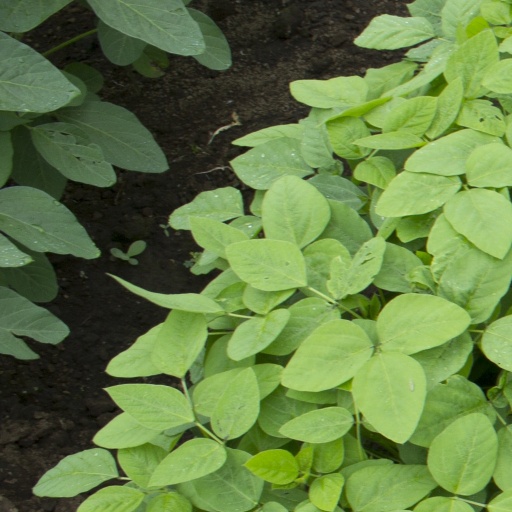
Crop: soybean